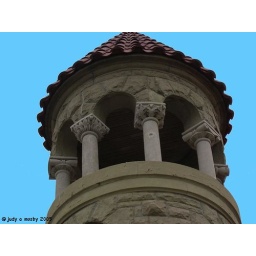
Old Library building in Billings, Montana.It now houses The Western Heritage Center